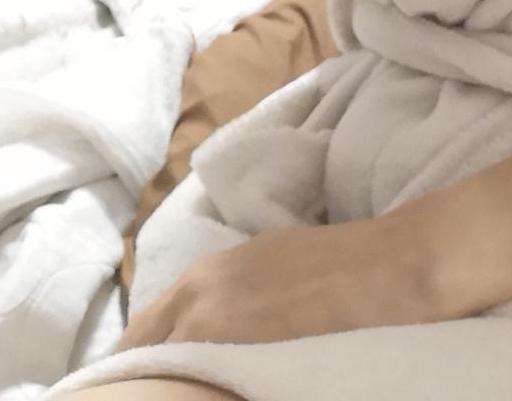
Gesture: no_gesture